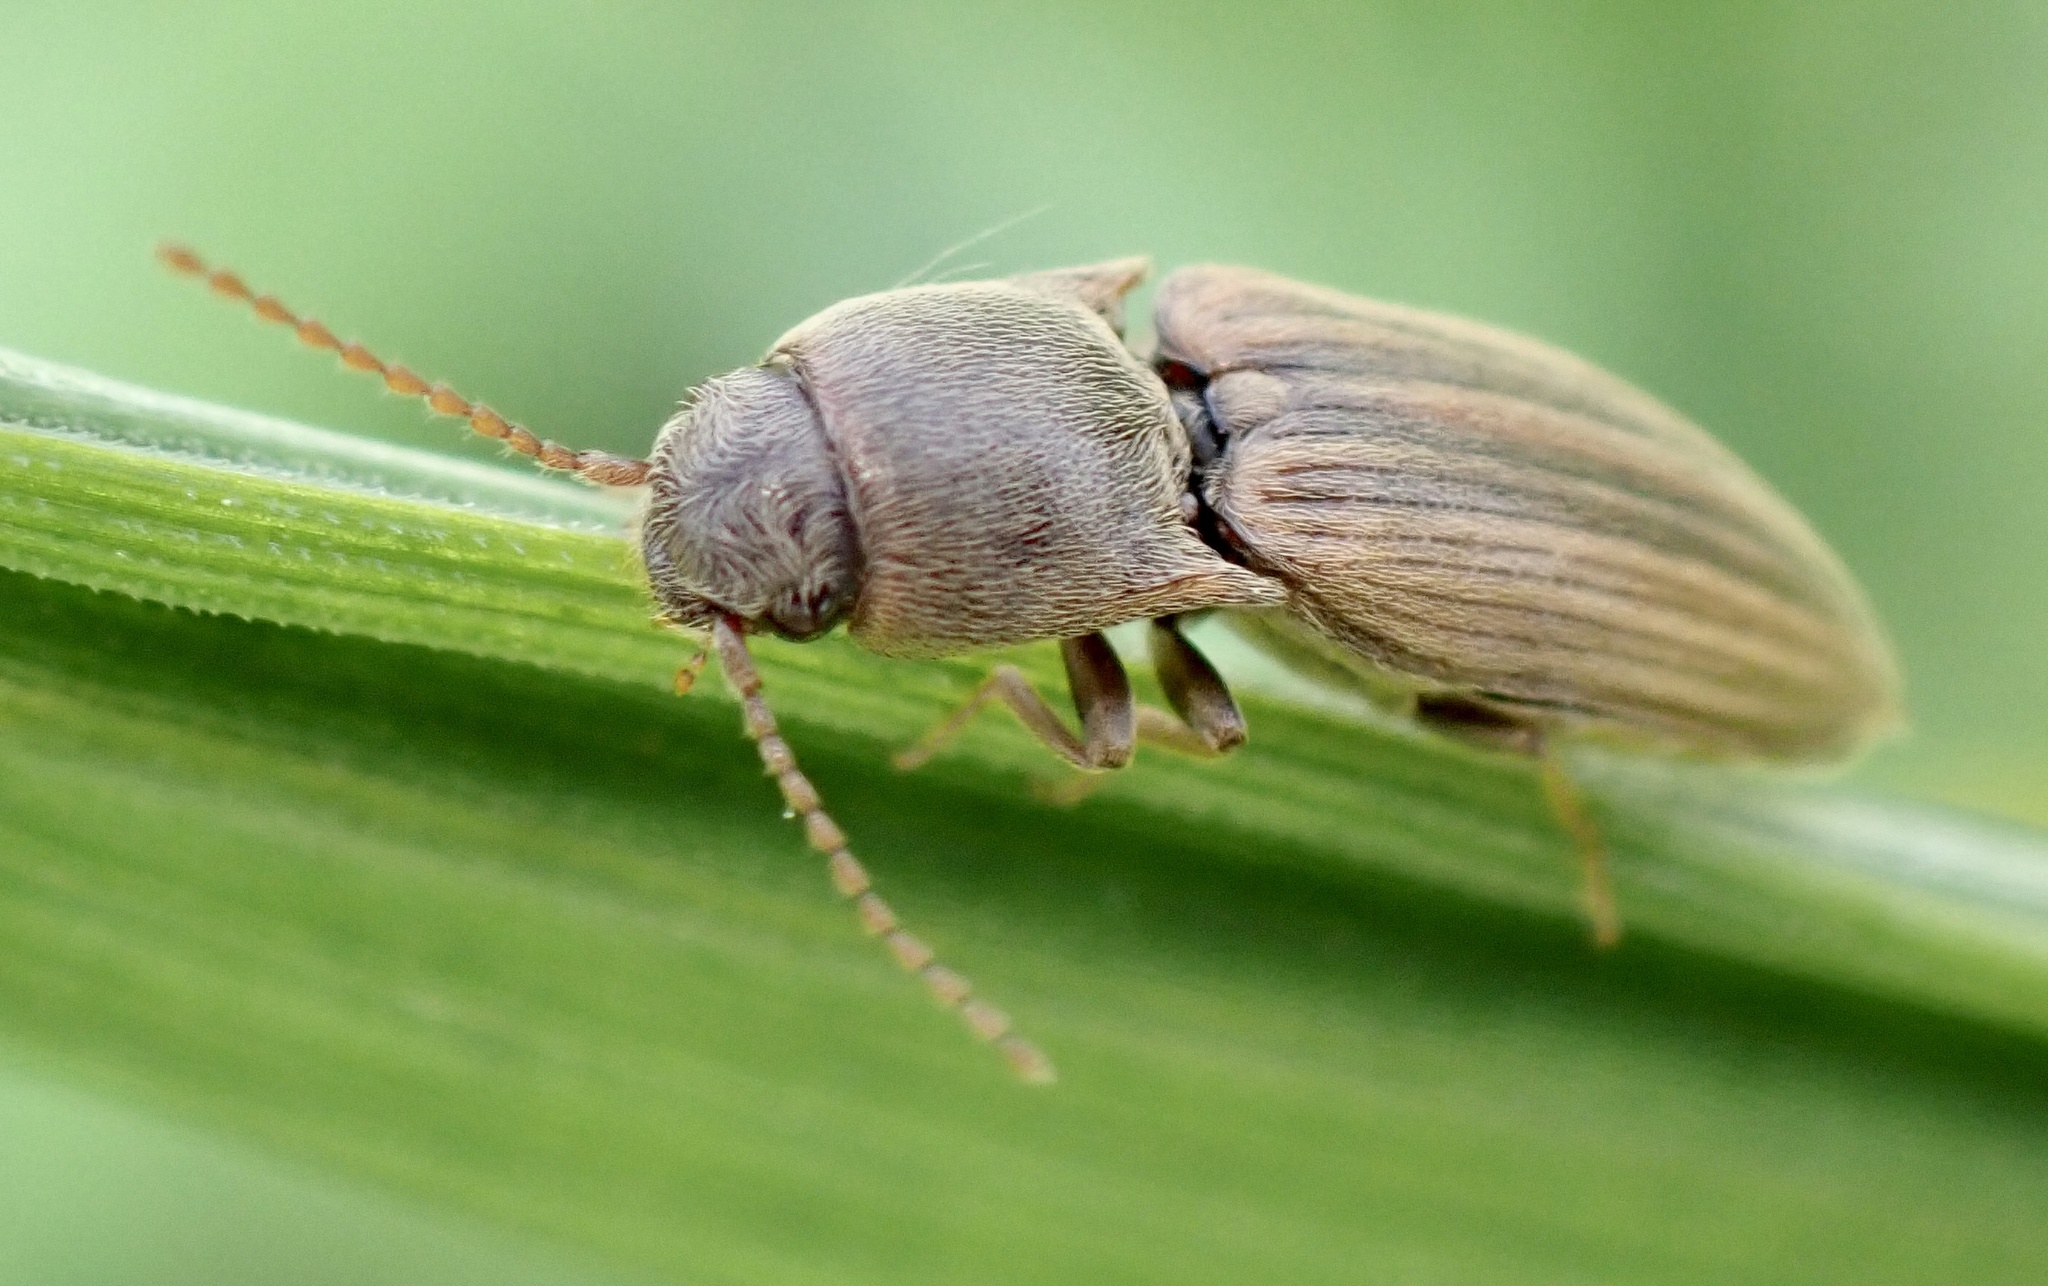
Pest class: clickbeetles_wireworms